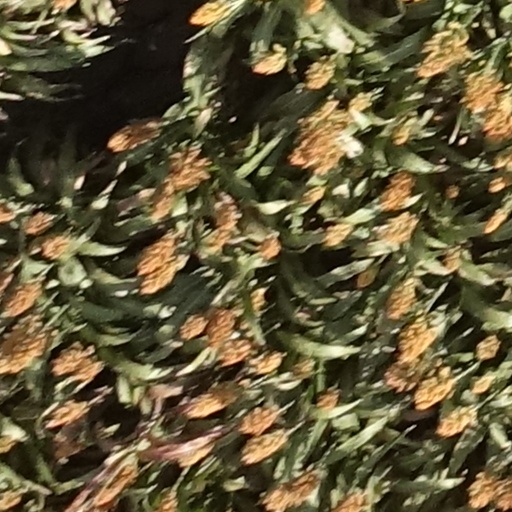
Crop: sorghum